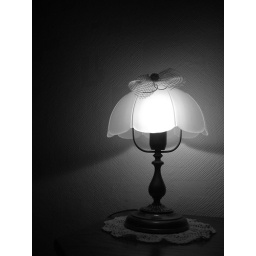
in black and white